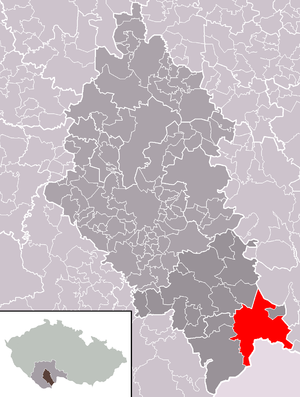
Nové Hrady est une ville du district de České Budějovice, dans la région de Bohême-du-Sud, en République tchèque. Sa population s'élevait à 2 531 habitants en 2020.